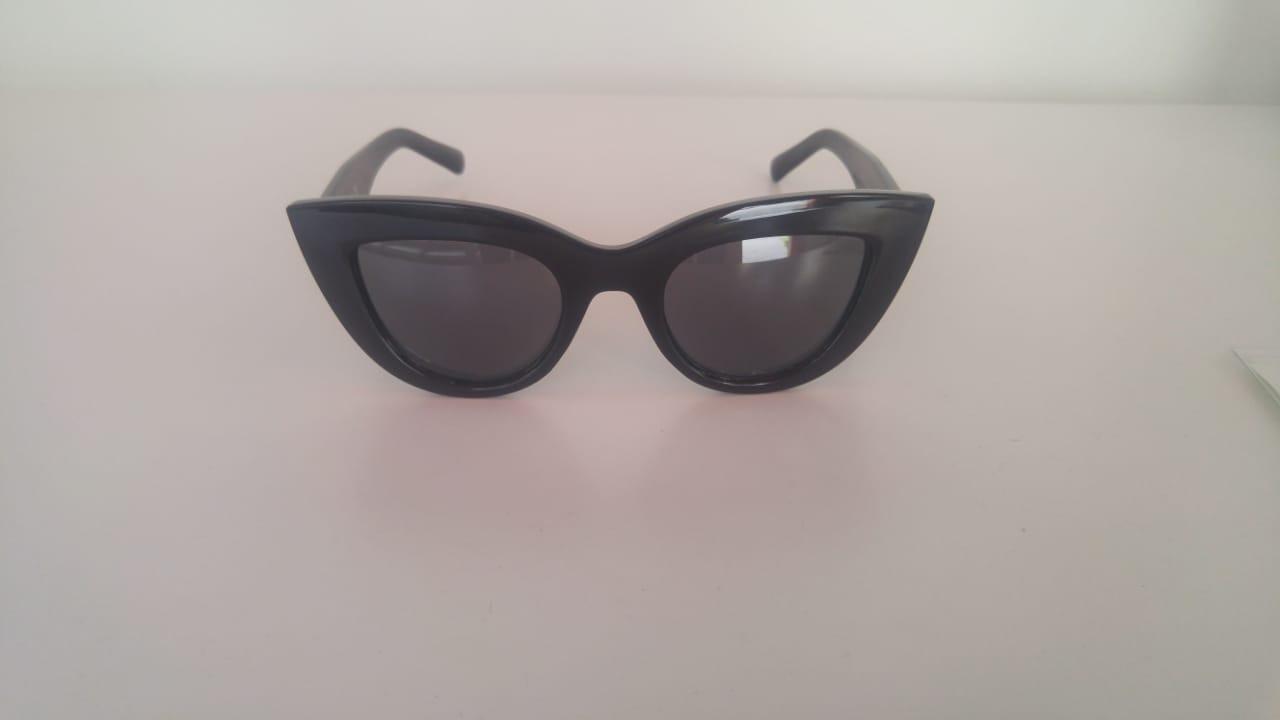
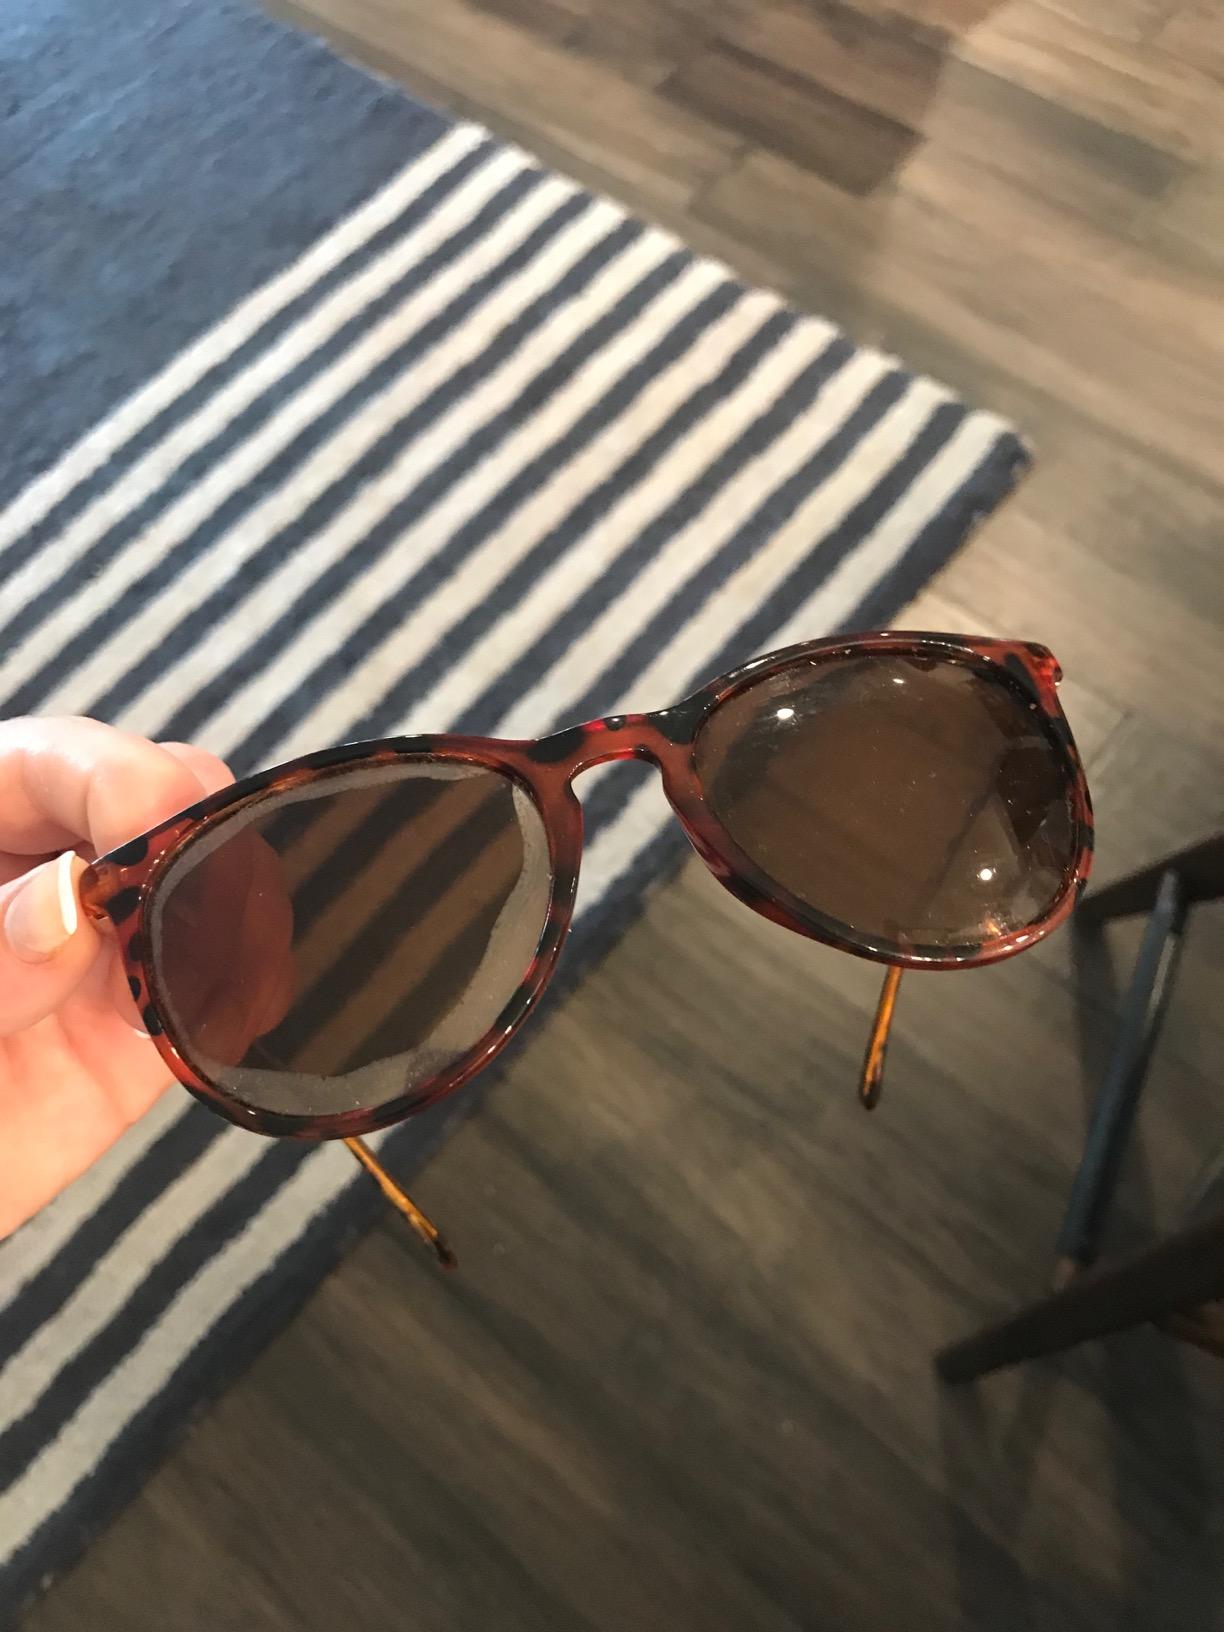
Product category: accessories_sunglasses
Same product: no